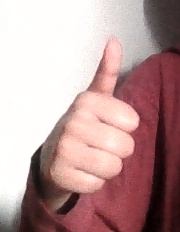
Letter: aleff